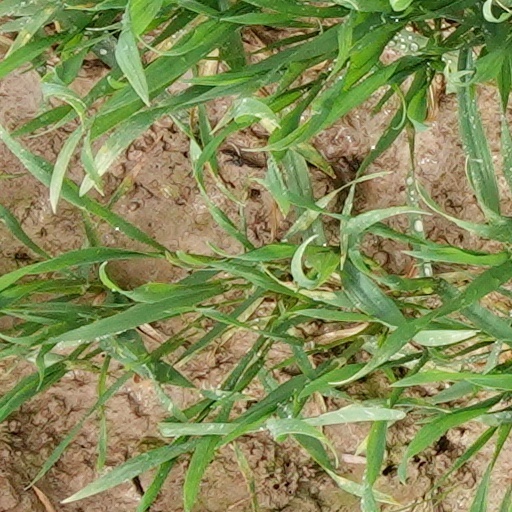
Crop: wheat